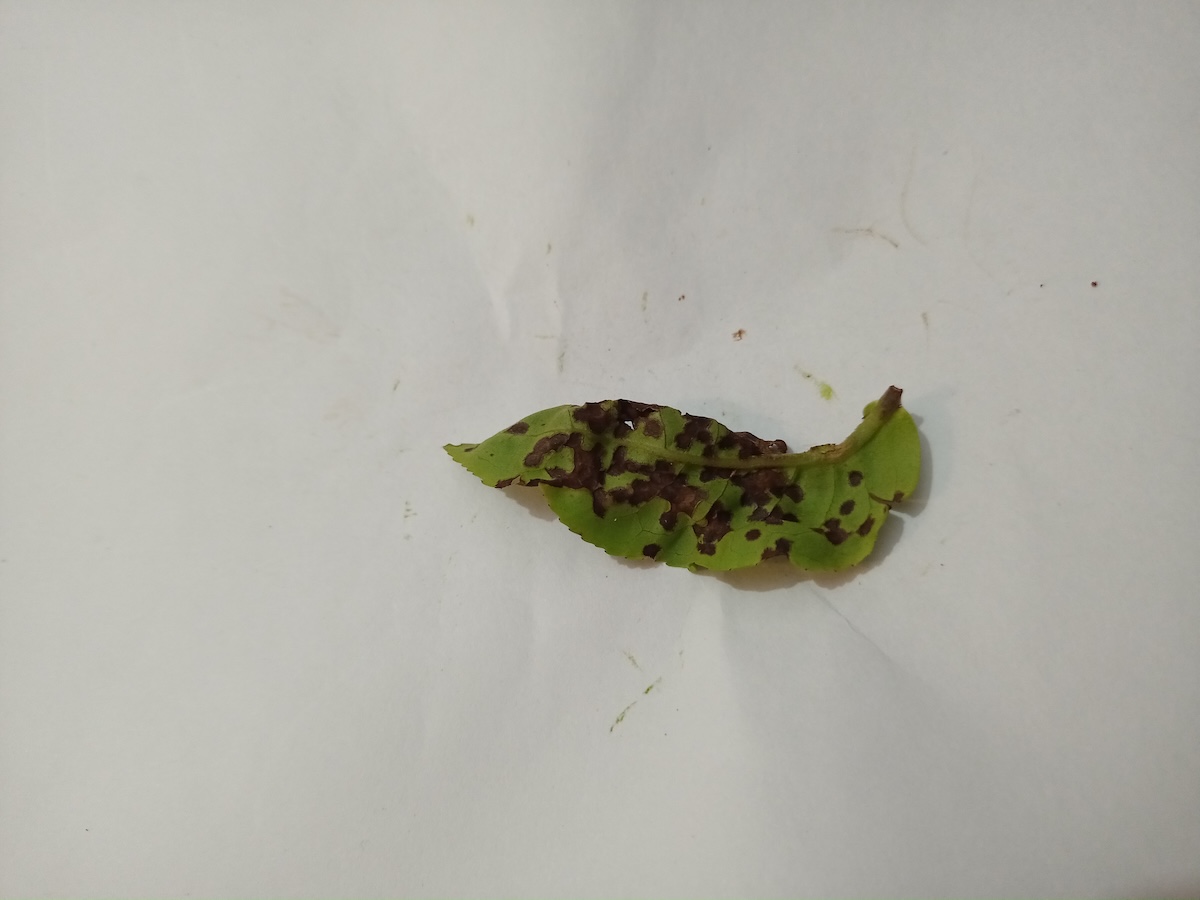
Label: Helopeltis